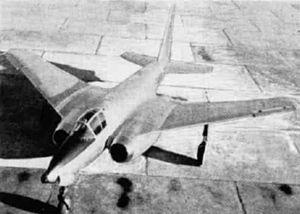
Le Nord 1601 était un avion de recherche français construit par la Société nationale des constructions aéronautiques du Nord, avant qu'elle ne devienne Nord-Aviation. L'avion fut conçu pour étudier l'aérodynamique des ailes en flèche et des systèmes d'augmentation de portance associés.